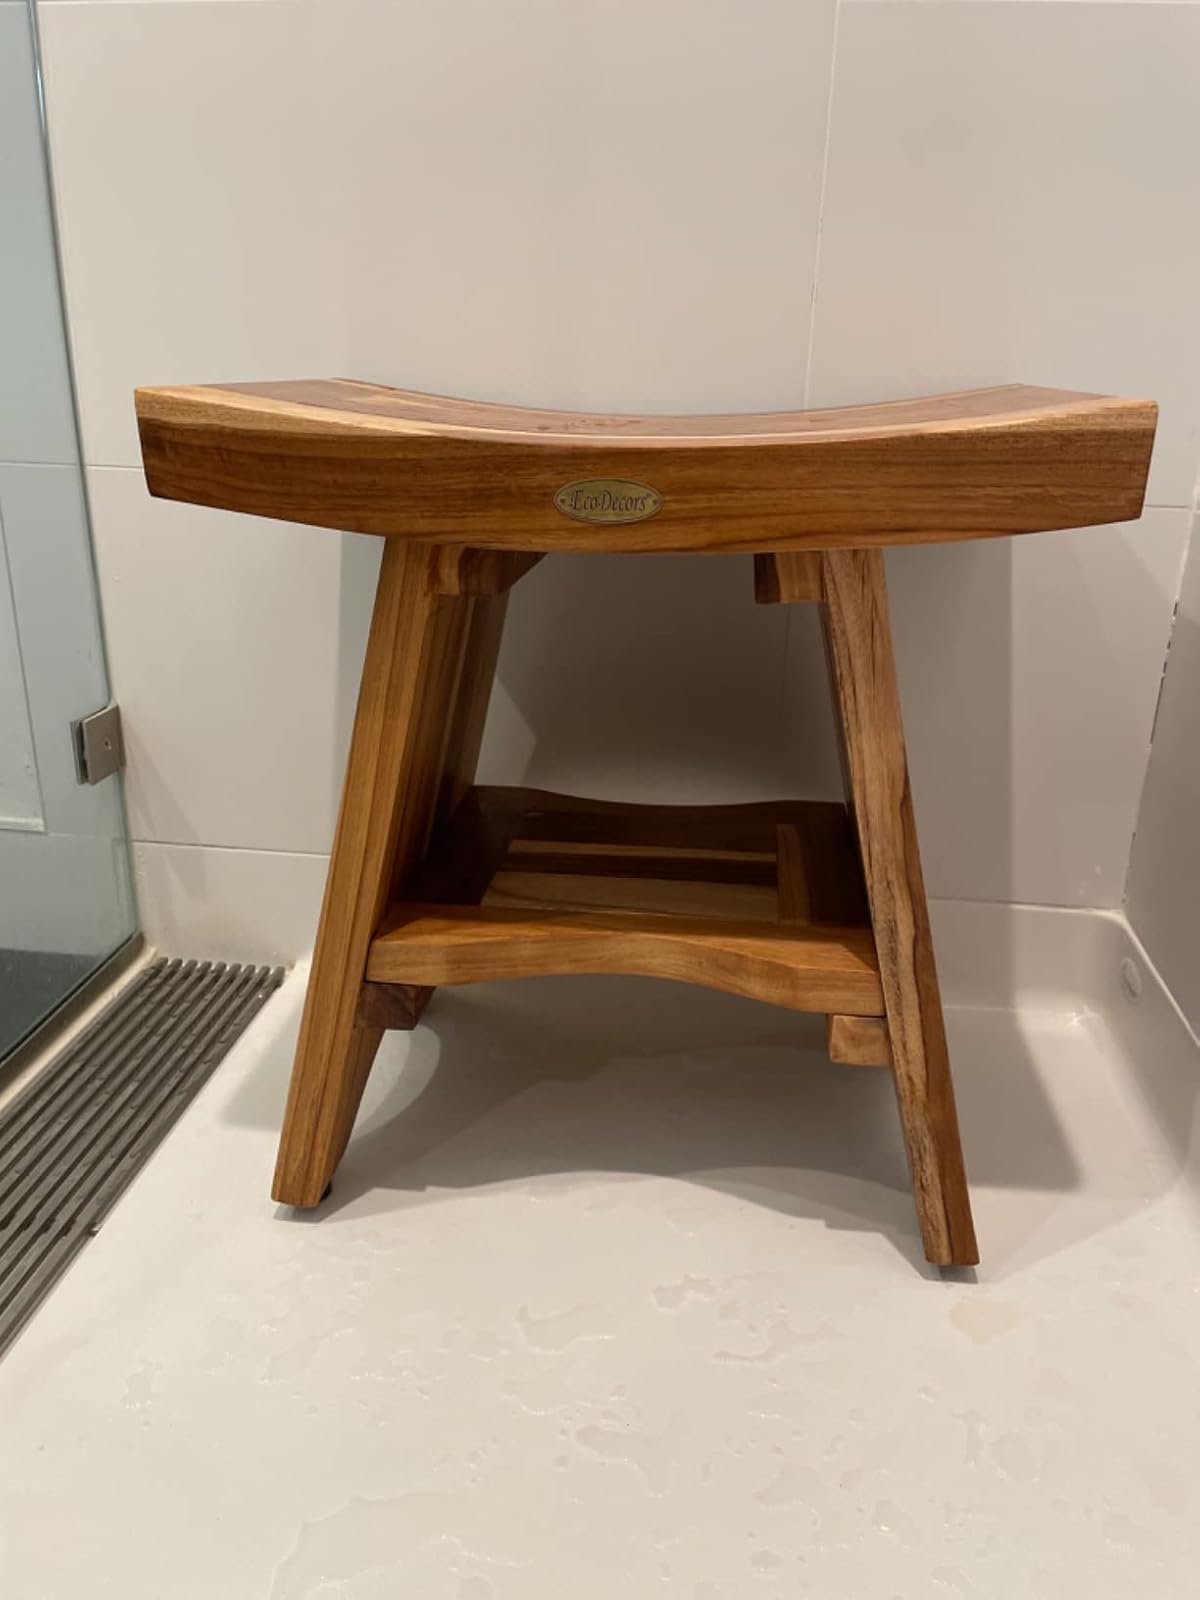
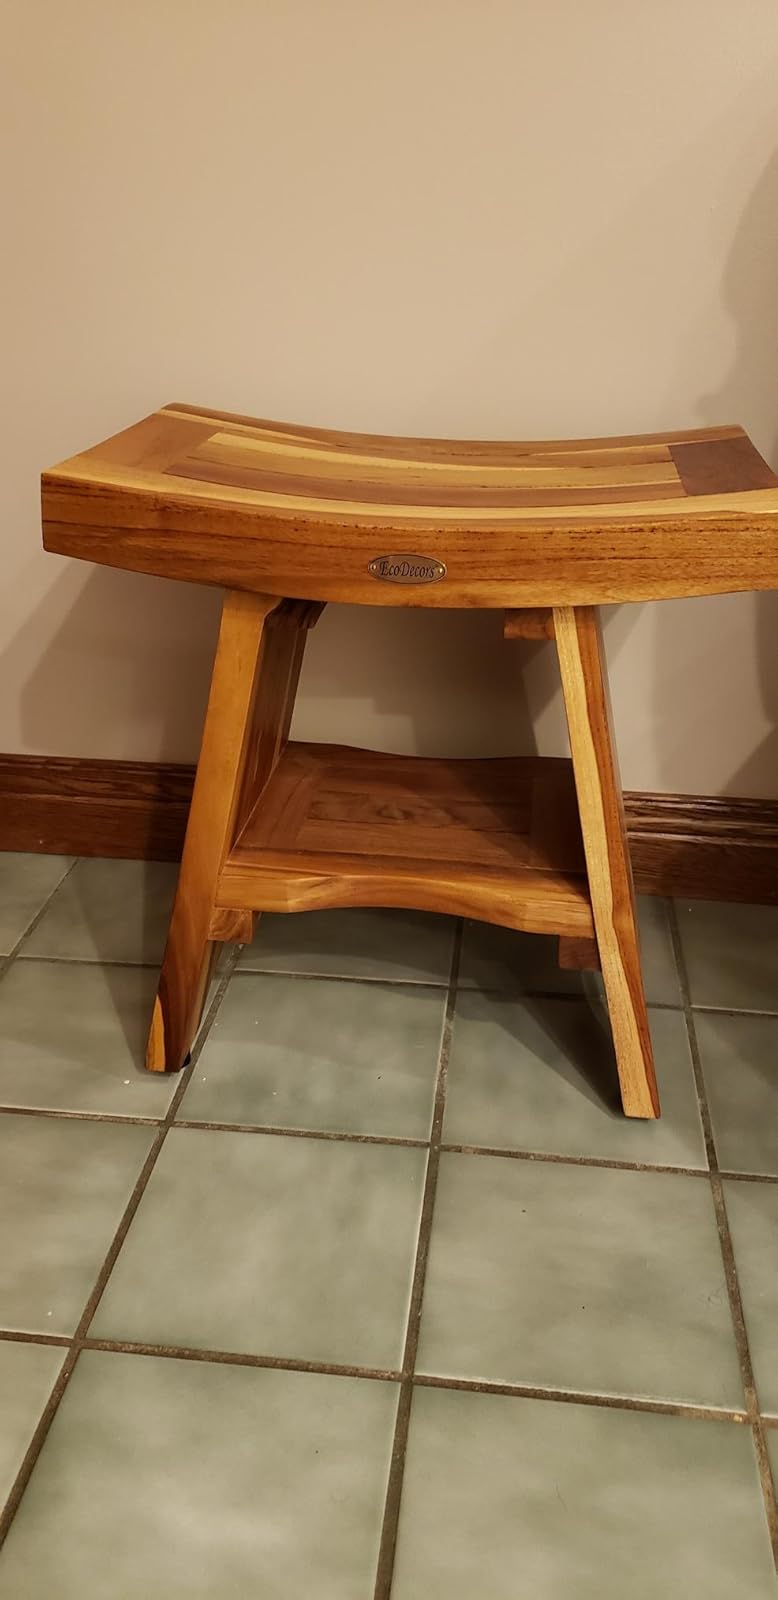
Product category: stool
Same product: yes